Toronto

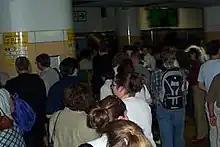
Crowds navigating Union Station during the Northeast blackout of 2003

In 1967, the seven smallest municipalities of Metropolitan Toronto were merged with larger neighbours, resulting in a six-municipality configuration that included the former city of Toronto and the surrounding municipalities of East York, Etobicoke, North York, Scarborough, and York.